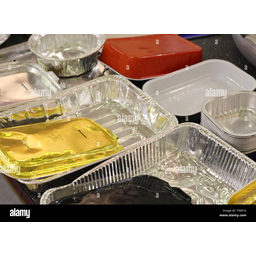
Label: metal